Answer in natural language. Considering the relative positions, where is blue colour bin with respect to Doorway? Choose between the following options: left or right
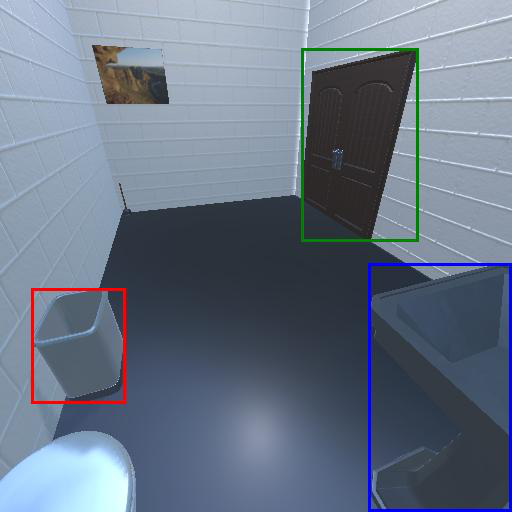
<answer>left</answer>